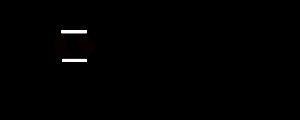
En musique, la ronde est une figure de note représentée par une tête ovale de couleur blanche sans hampe, dont la position sur la portée indique la hauteur.